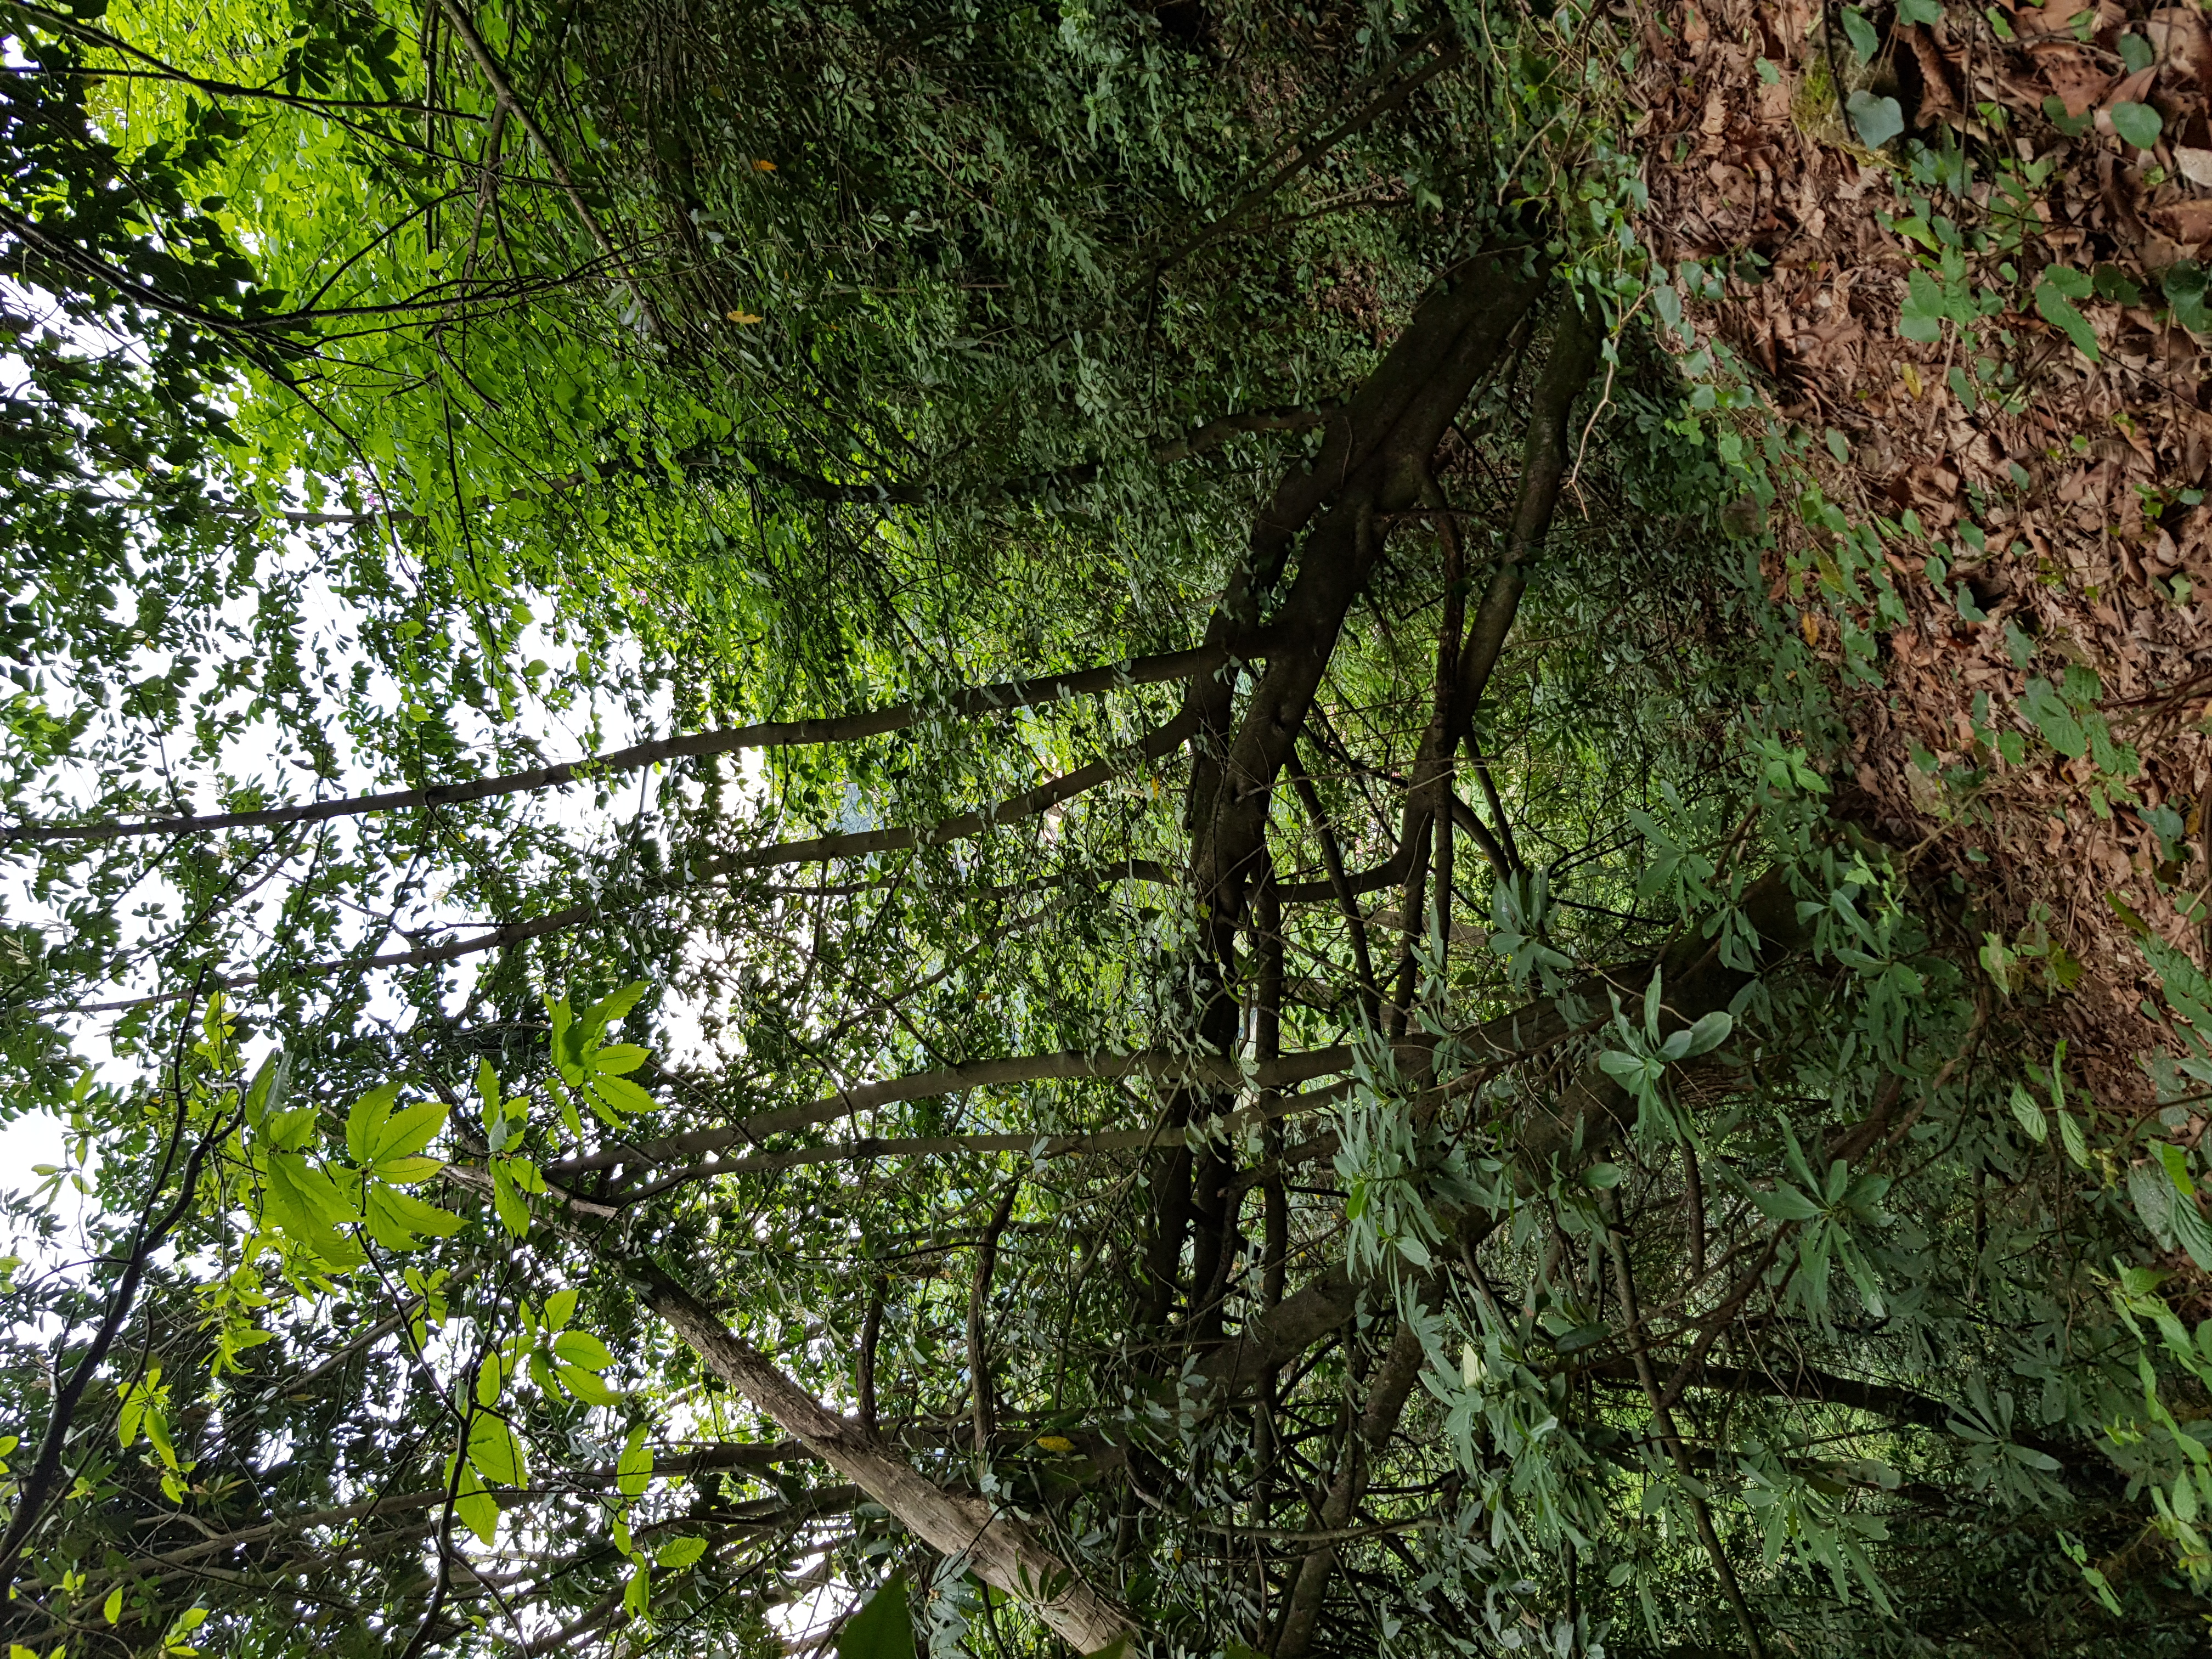
natural, twig, natural landscape, terrestrial plant, trunk, wood, plant, grass, tree, deciduous, temperate broadleaf and mixed forest, woodland, forest, jungle, Northern hardwood forest, tropical and subtropical coniferous forests, old growth forest, landscape, groundcover, temperate coniferous forest, valdivian temperate rain forest, plant stem, rainforest